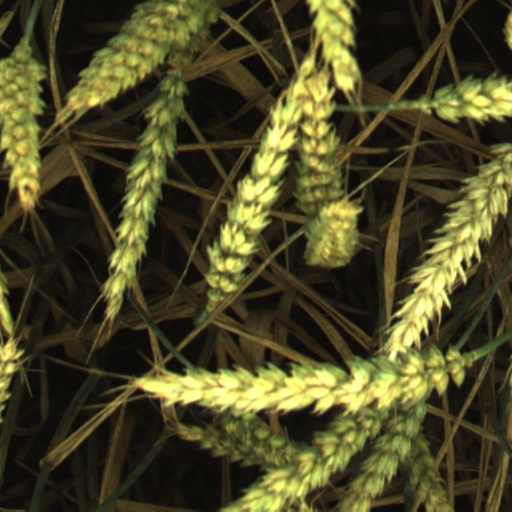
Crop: wheat